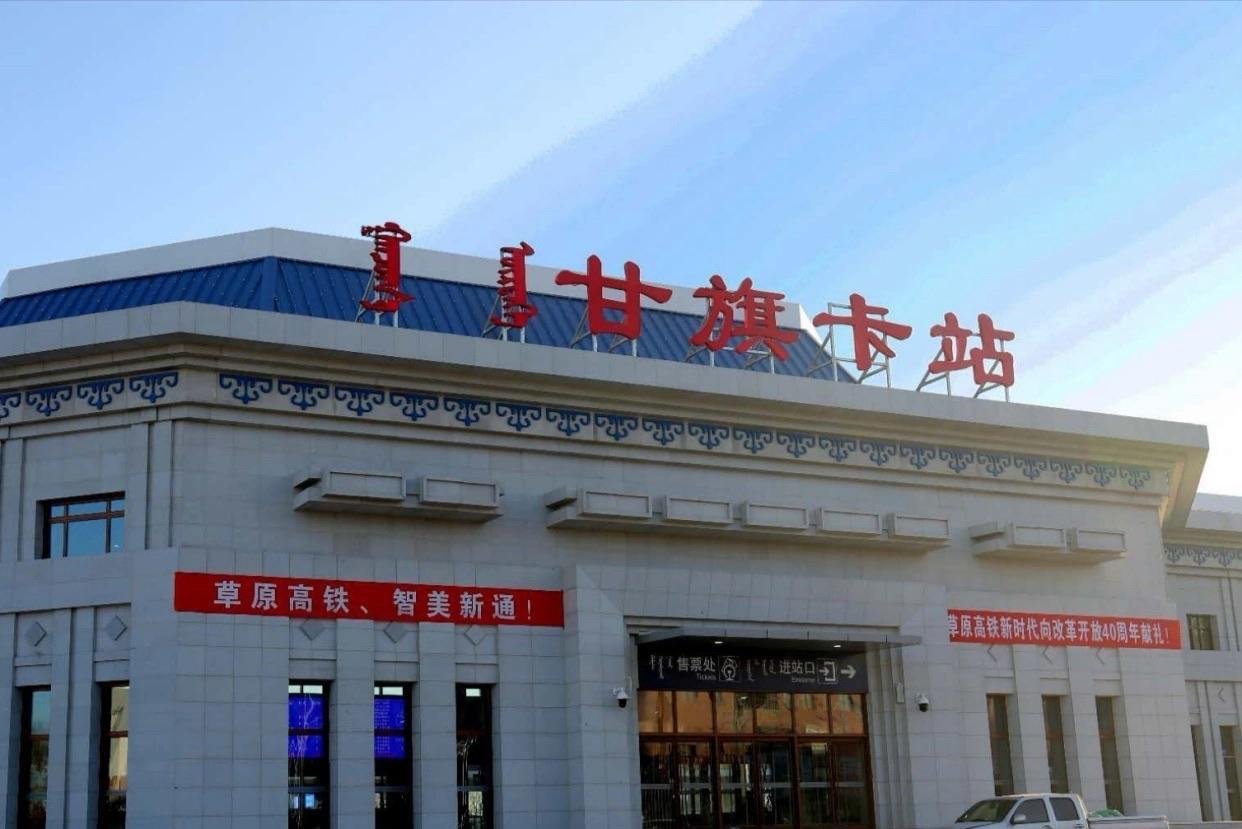
地标名称：甘旗卡站
所在城市：通辽市·科尔沁左翼后旗